Psalm 84

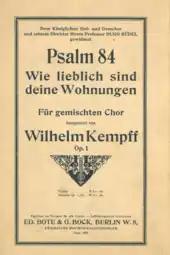
Cover of Wilhelm Kempff's setting

In 1913, Wilhelm Kempff composed a setting for choir a cappella for the cathedral choir in Berlin as his Op. 1. Katherine Kennicott Davis, the composer of the Christmas carol "The Little Drummer Boy", set verses 1–3 (How Lovely Are Thy Dwellings) for voice and piano or organ in 1952.